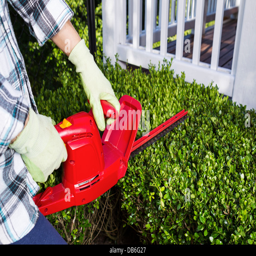
horizontal photo of woman and power trimmer cutting the hedges with patio in background